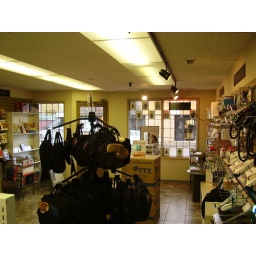
About in the middle of the store looking back out towards the street and front door. Lots of laptop bags on display!